Endowment (Mormonism)

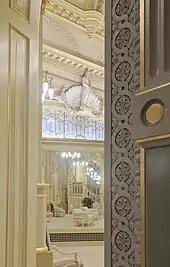
The celestial room in temples like the Salt Lake Temple shown here represents the highest level of heaven in LDS theology, and is reached after passing the testing portion of the endowment ceremony.

In Mormonism, the endowment is a two-part ordinance designed for participants to become kings, queens, priests, and priestesses in the afterlife. As part of the first ceremony, participants take part in a scripted reenactment of the Biblical creation and fall of Adam and Eve. The ceremony includes a symbolic washing and anointing, and receipt of a "new name" which they are not to reveal to others except at a certain part in the ceremony, and the receipt of the temple garment, which Mormons then are expected to wear under their clothing day and night throughout their life. Participants are taught symbolic gestures and passwords considered necessary to pass by angels guarding the way to heaven, and are instructed not to reveal them to others. As practiced today in the Church of Jesus Christ of Latter-day Saints (LDS Church), the endowment also consists of a series of covenants (promises to God) that participants make, such as a covenant of consecration to the LDS Church. All LDS Church members who choose to serve as missionaries or participate in a celestial marriage in a temple must first complete the first endowment ceremony.